Killing of Joseph Smith

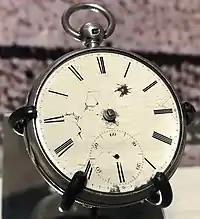
This pocket watch was worn by John Taylor during the killings of Joseph and Hyrum Smith.

Richards, physically the largest of Smith's party, escaped unscathed; Lyon speculates that after the door opened, Smith was in the line of sight and Richards was not targeted.